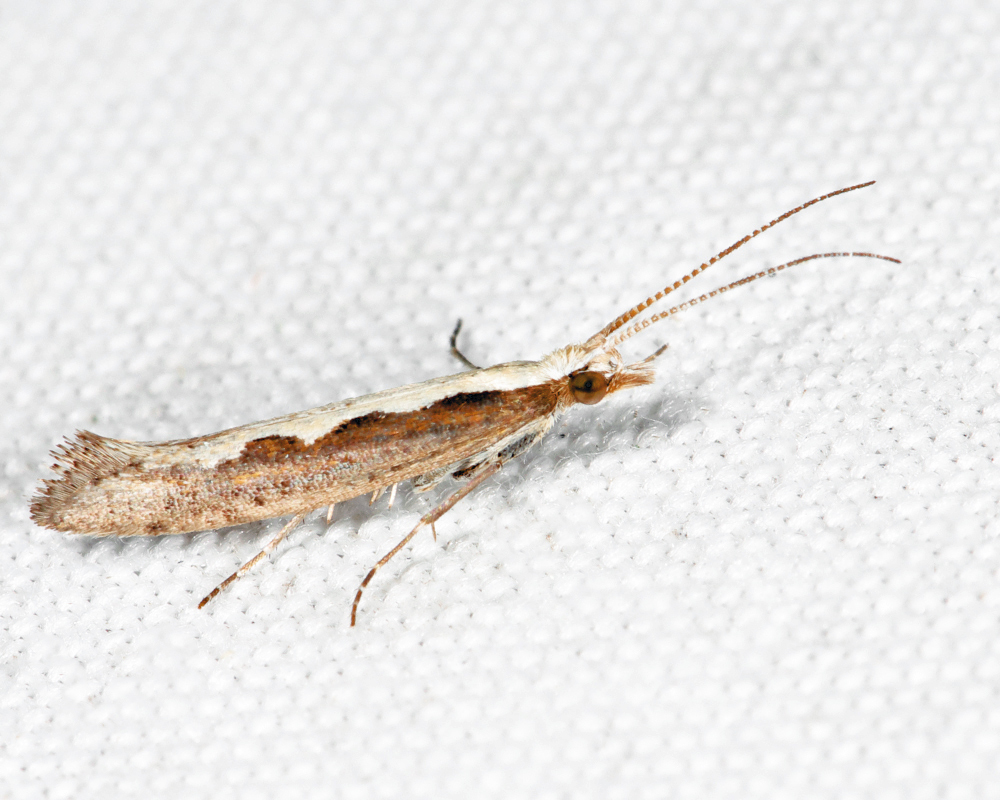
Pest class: diamondback_moth